United States dollar

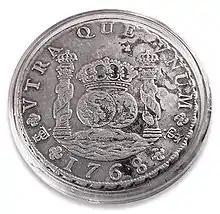
Spanish silver eight-real or peso of 1768

The symbol , usually written before the numerical amount, is used for the U.S. dollar (as well as for many other currencies). The sign was perhaps the result of a late 18th-century evolution of the scribal abbreviation p for the peso, the common name for the Spanish dollars that were in wide circulation in the New World from the 16th to the 19th centuries. The p and the s eventually came to be written over each other giving rise to $.